Street Fighter III: 3rd Strike

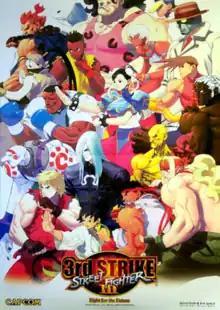
Japanese arcade flyer

is a 1999 fighting game developed and published by Capcom for arcades and ported to the Dreamcast in 2000. In 2004 it was released on the PlayStation 2 and Xbox. A downloadable online version titled Street Fighter III: 3rd Strike Online Edition was released on PlayStation Network and Xbox Live Arcade in 2011.